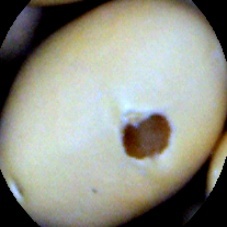
Label: Broken